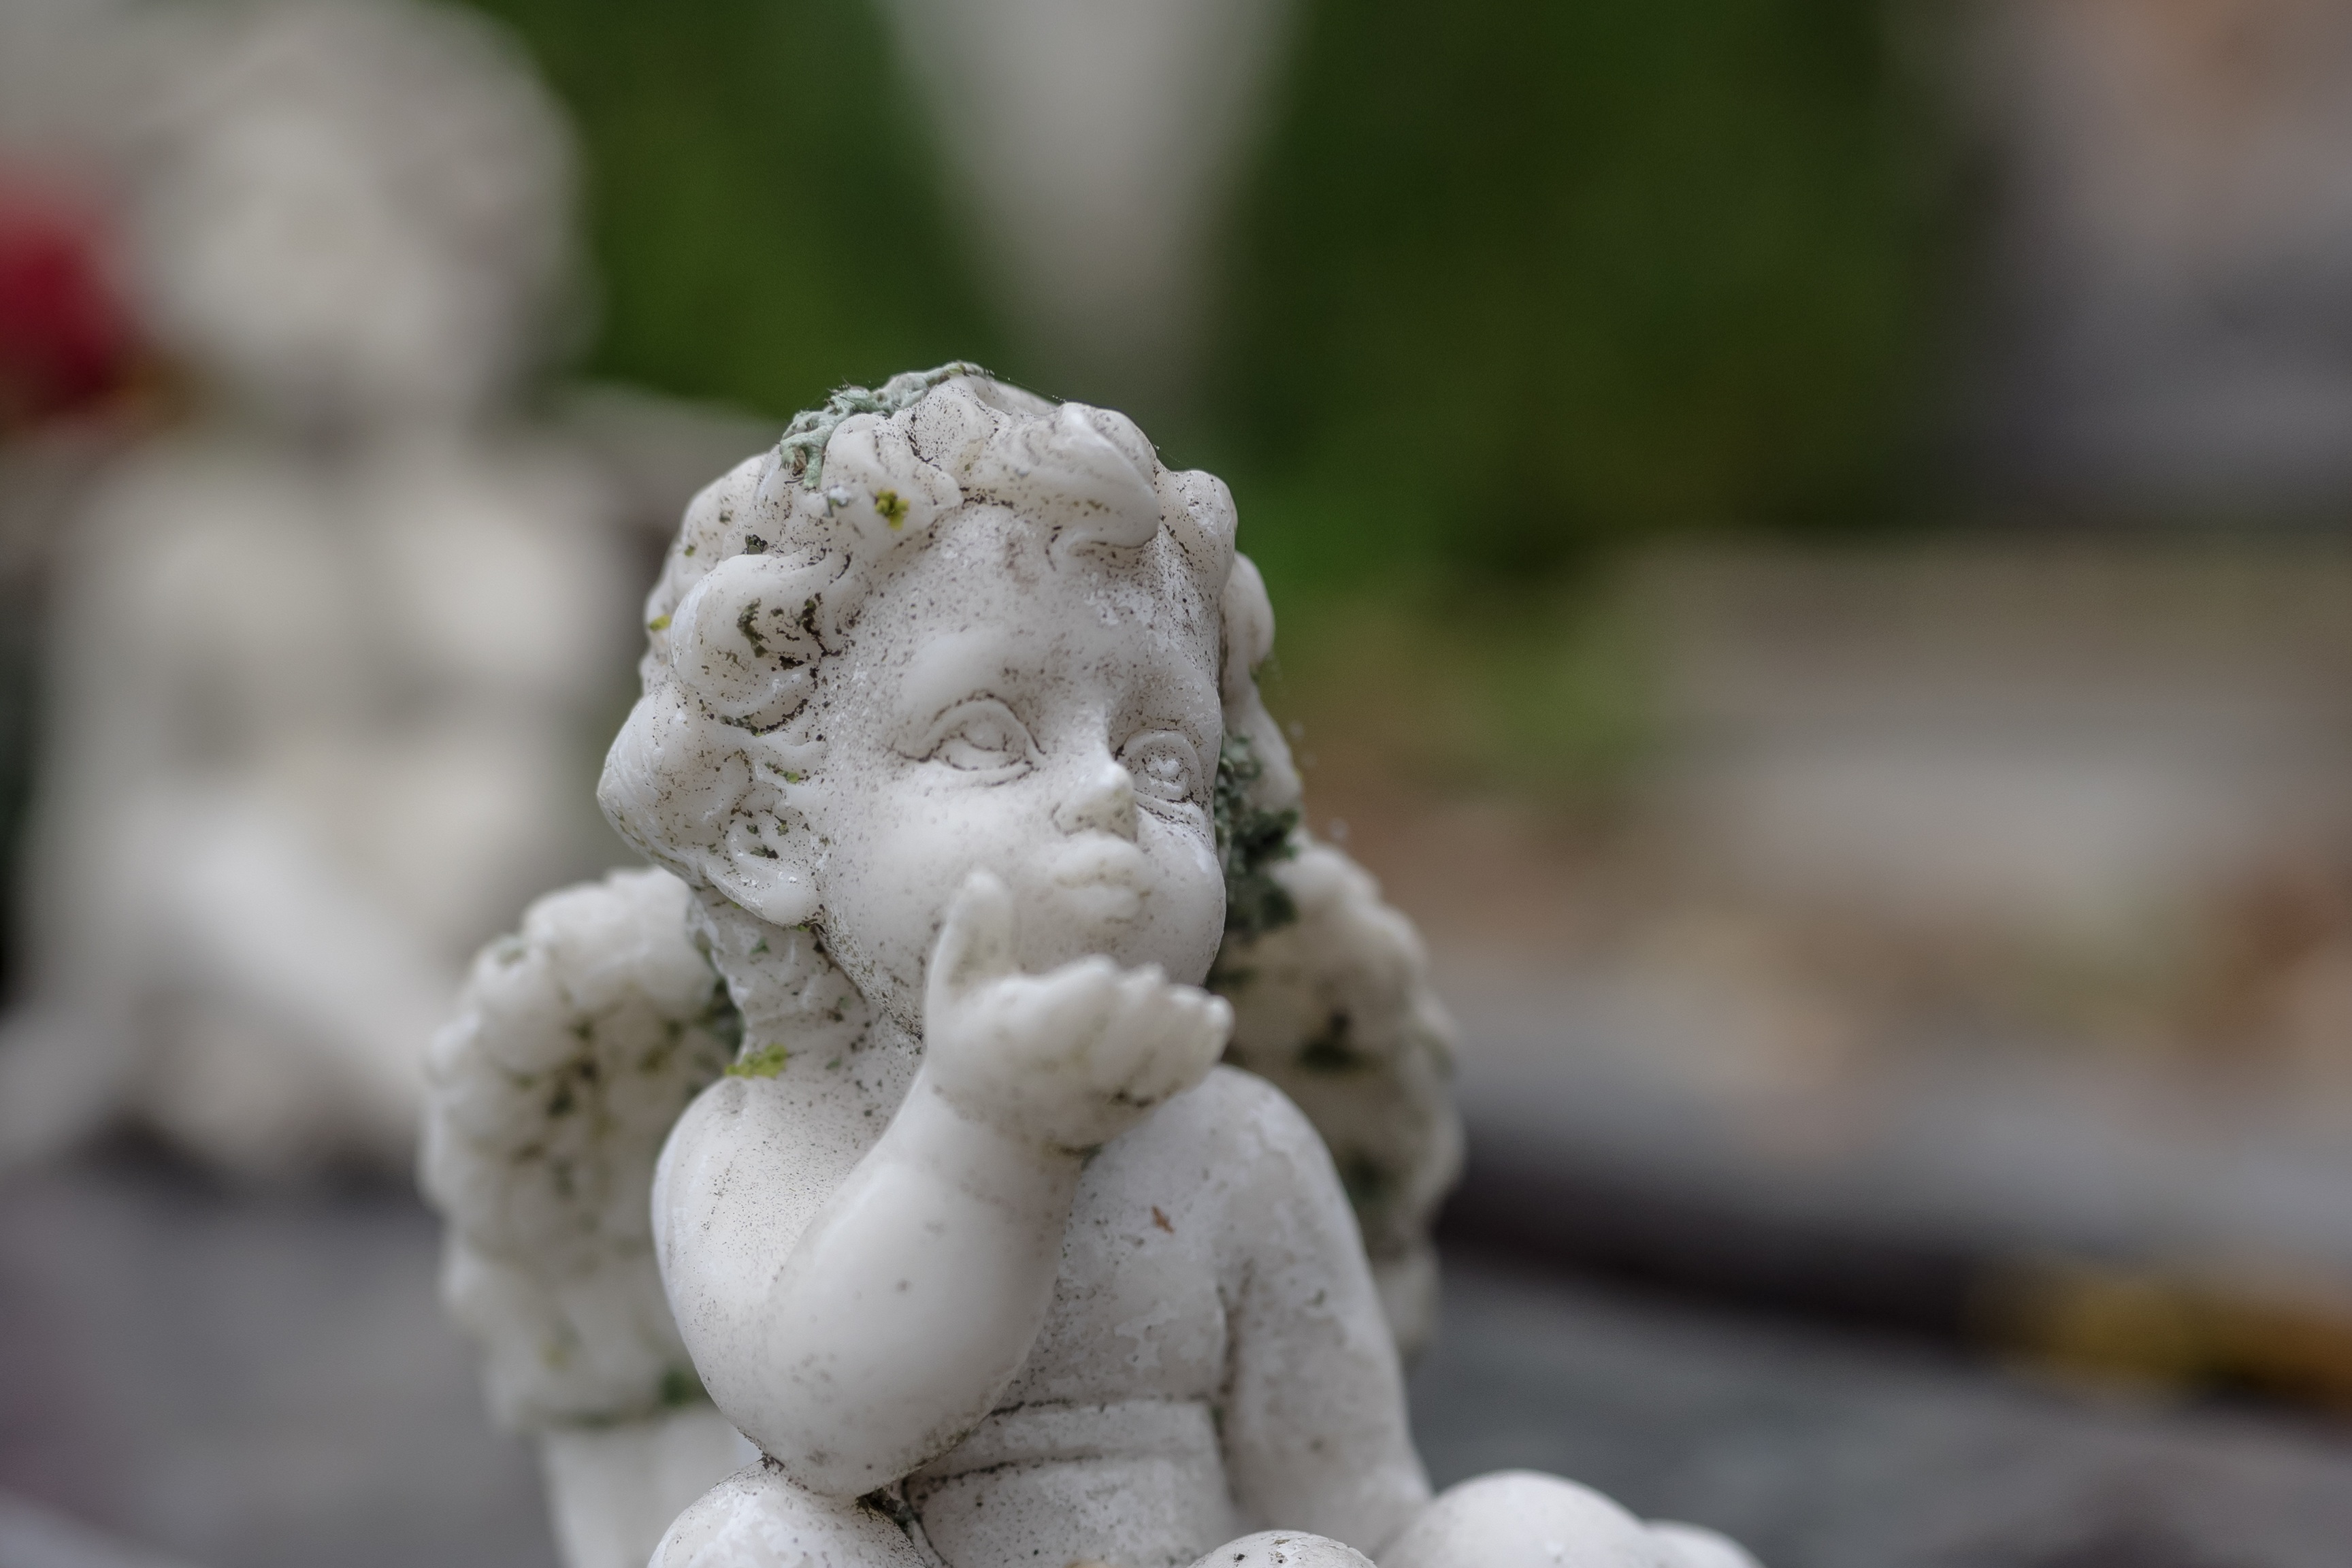
hand, rock, snow, winter, flower, stone, statue, love, reflection, symbol, weather, kiss, memory, cemetery, death, close up, grave, face, sculpture, memorial, angel, transience, hope, prayer, silent, luck, loss, angel figure, condolences, mourning, farewell, saying, harmony, viewing, macro photography, suffering, grabschmuck, air kiss, kusshand